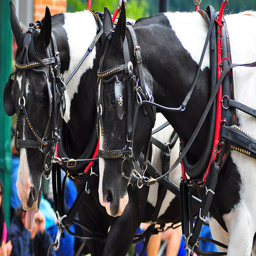
A couple of black and white horses walking past a crowd.
a couple of horses that are tied up
Two black and white horse standing next to each other with gears.
a couple of horses stand next to each other
Black and white horses are standing next to each other.